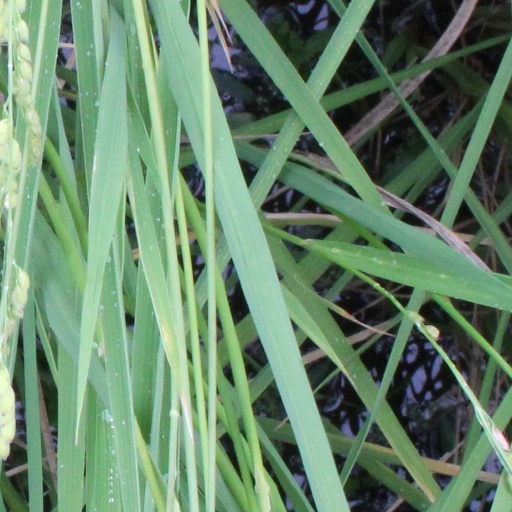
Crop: rice